Charlie Grimm

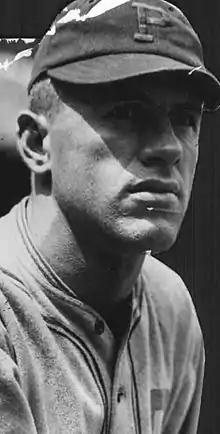
Grimm with the Pittsburgh Pirates in 1921

Charles John Grimm (August 28, 1898 – November 15, 1983), nicknamed "Jolly Cholly", was an American professional baseball player and manager. He played in Major League Baseball as a first baseman, most notably for the Chicago Cubs; he was also a sometime radio sports commentator, and a popular goodwill ambassador for baseball. He played for the Pittsburgh Pirates early in his career, but was traded to the Cubs in 1925 and worked mostly for the Cubs for the rest of his career. Born in St. Louis, Missouri, to parents of German extraction, Grimm was known for being outgoing and chatty, even singing old-fashioned songs while accompanying himself on a left-handed banjo. Grimm is one of a select few to have played and managed in 2,000 games each.